Describe the emotion expressed in this image:  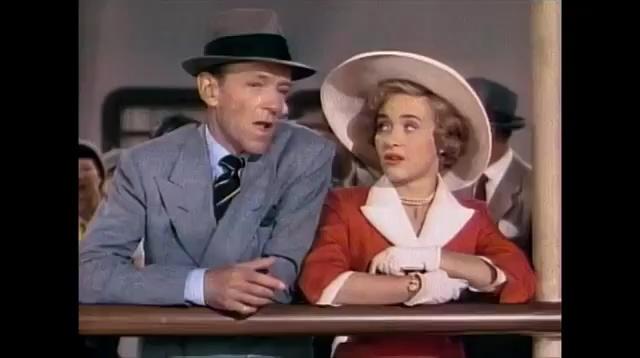
This person displays Fear, valence and arousal with low intensity.